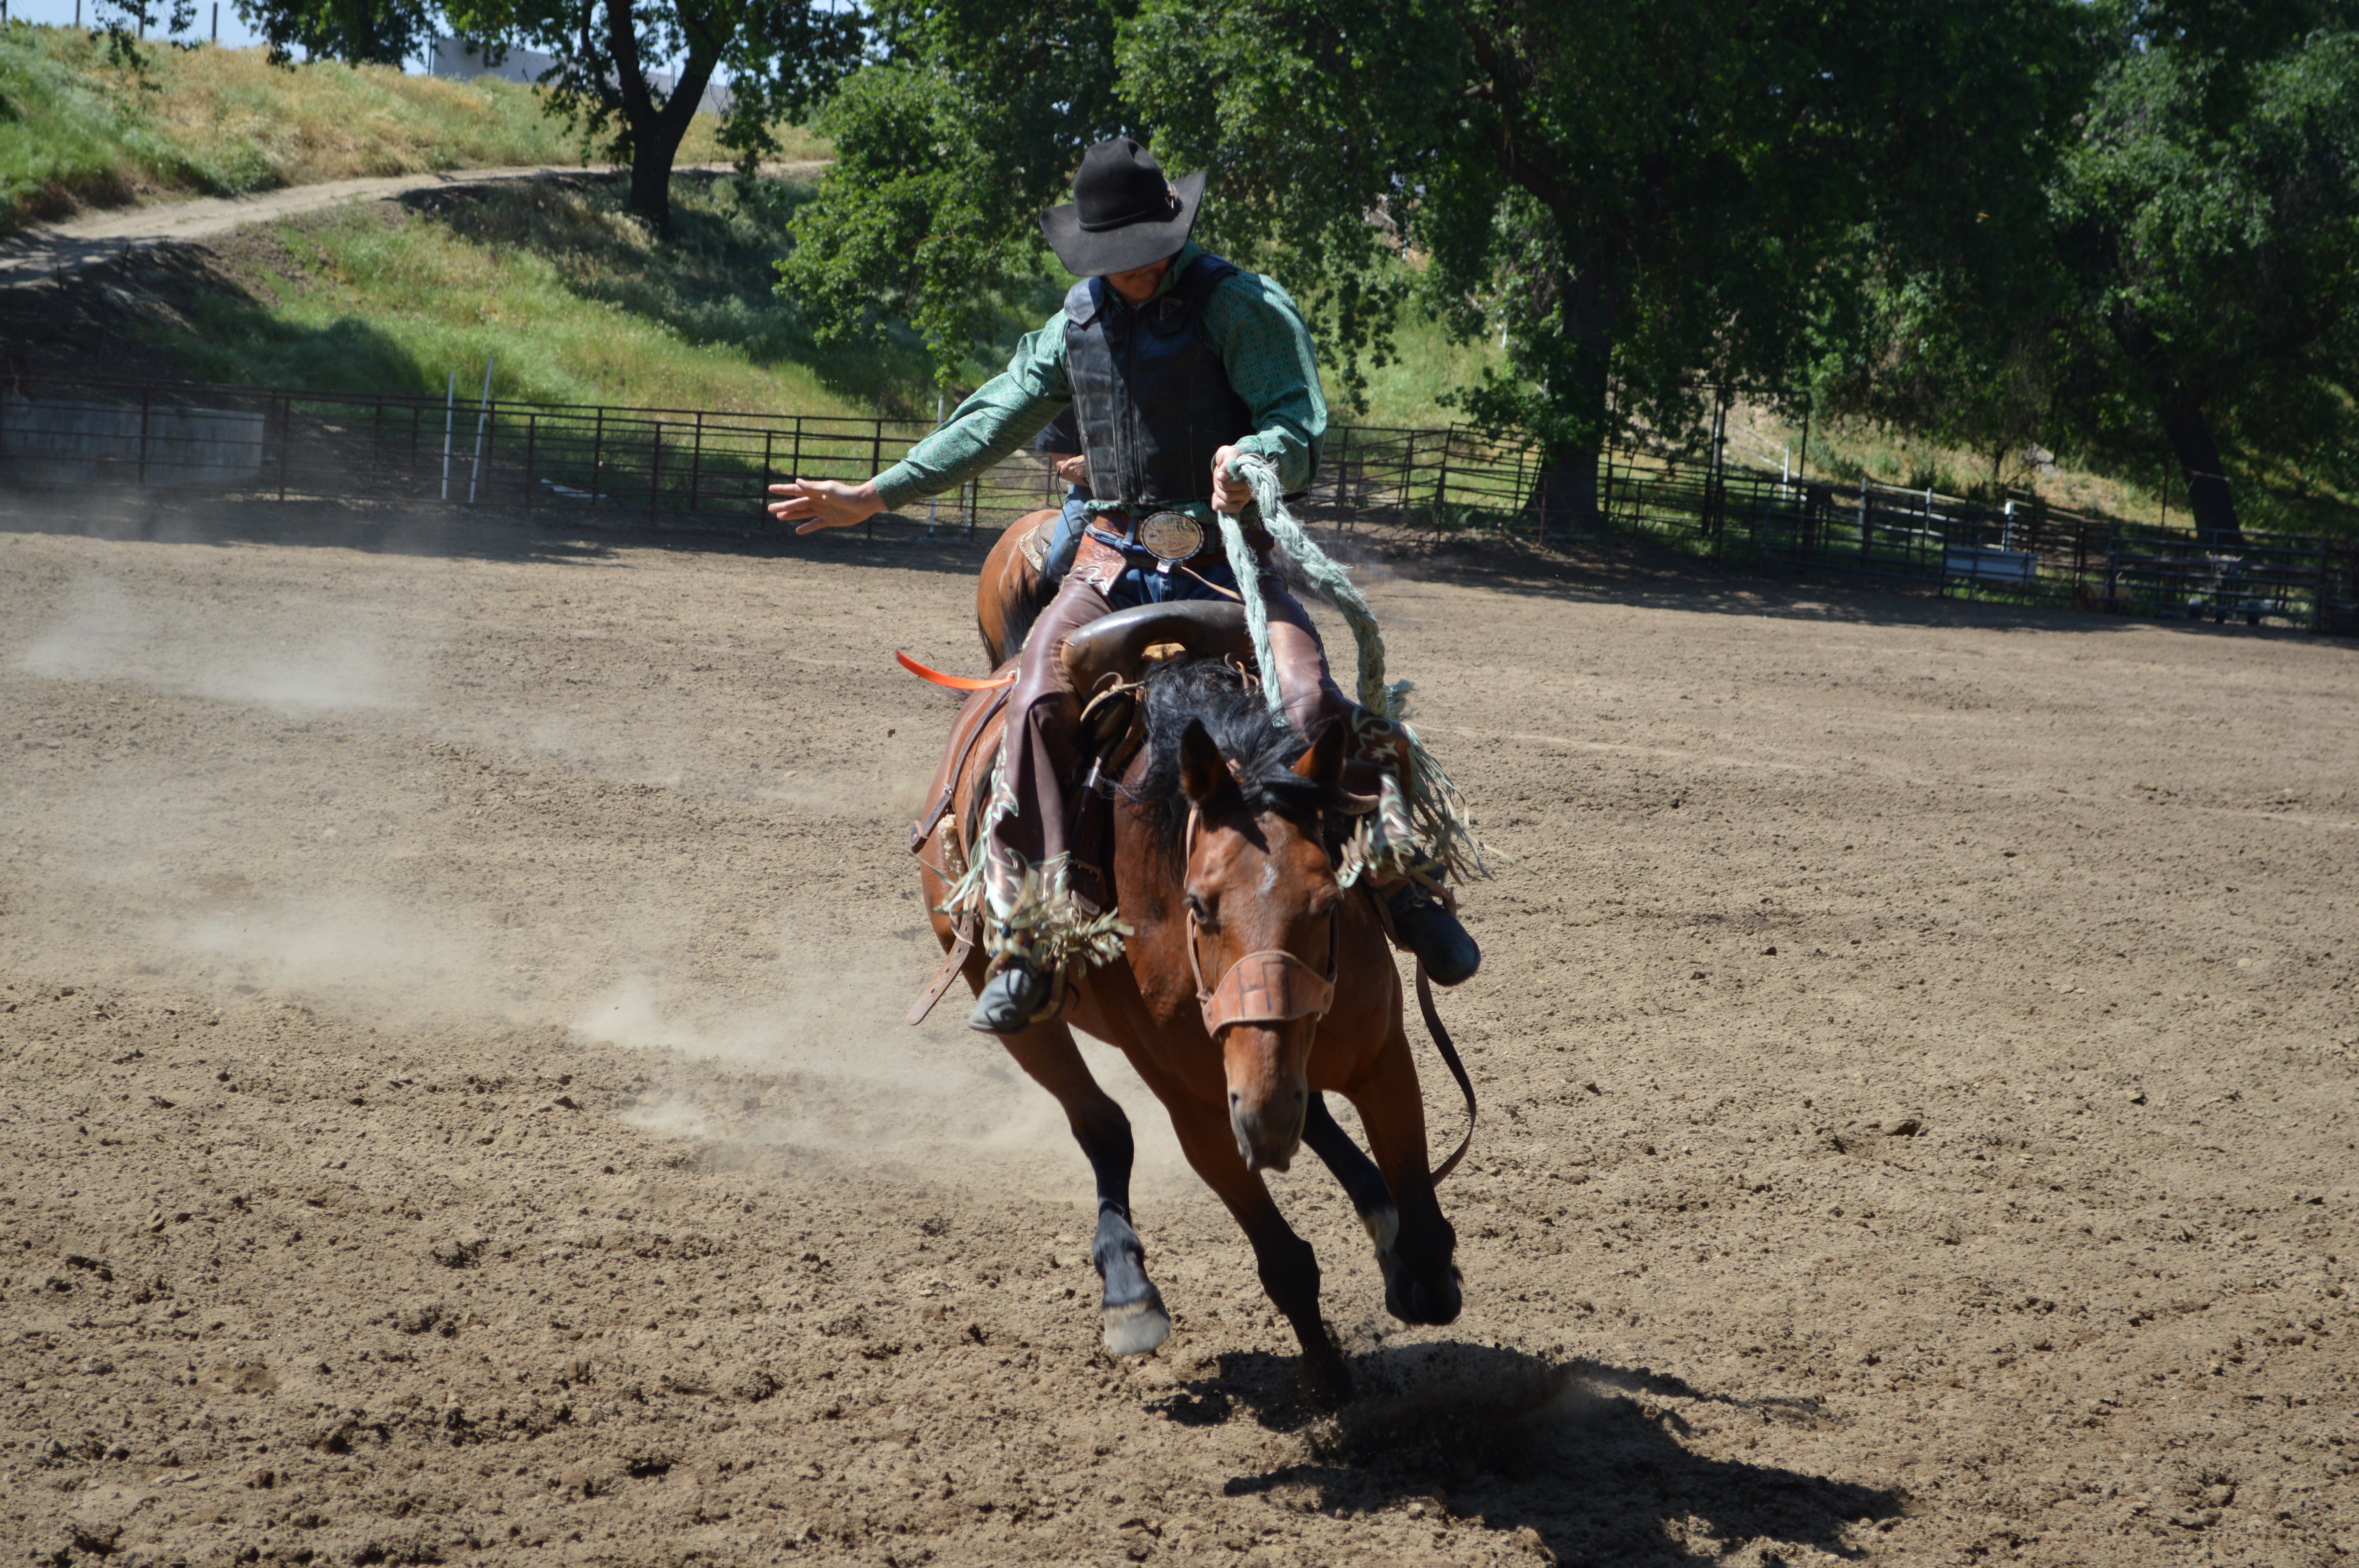
horse, training, riding, horse riding, sports, racing, cowboy, jockey, western, rodeo, western riding, equestrianism, pack animal, wild west, traditional sport, barrel racing, horse like mammal, animal sports, equestrian sport, reining